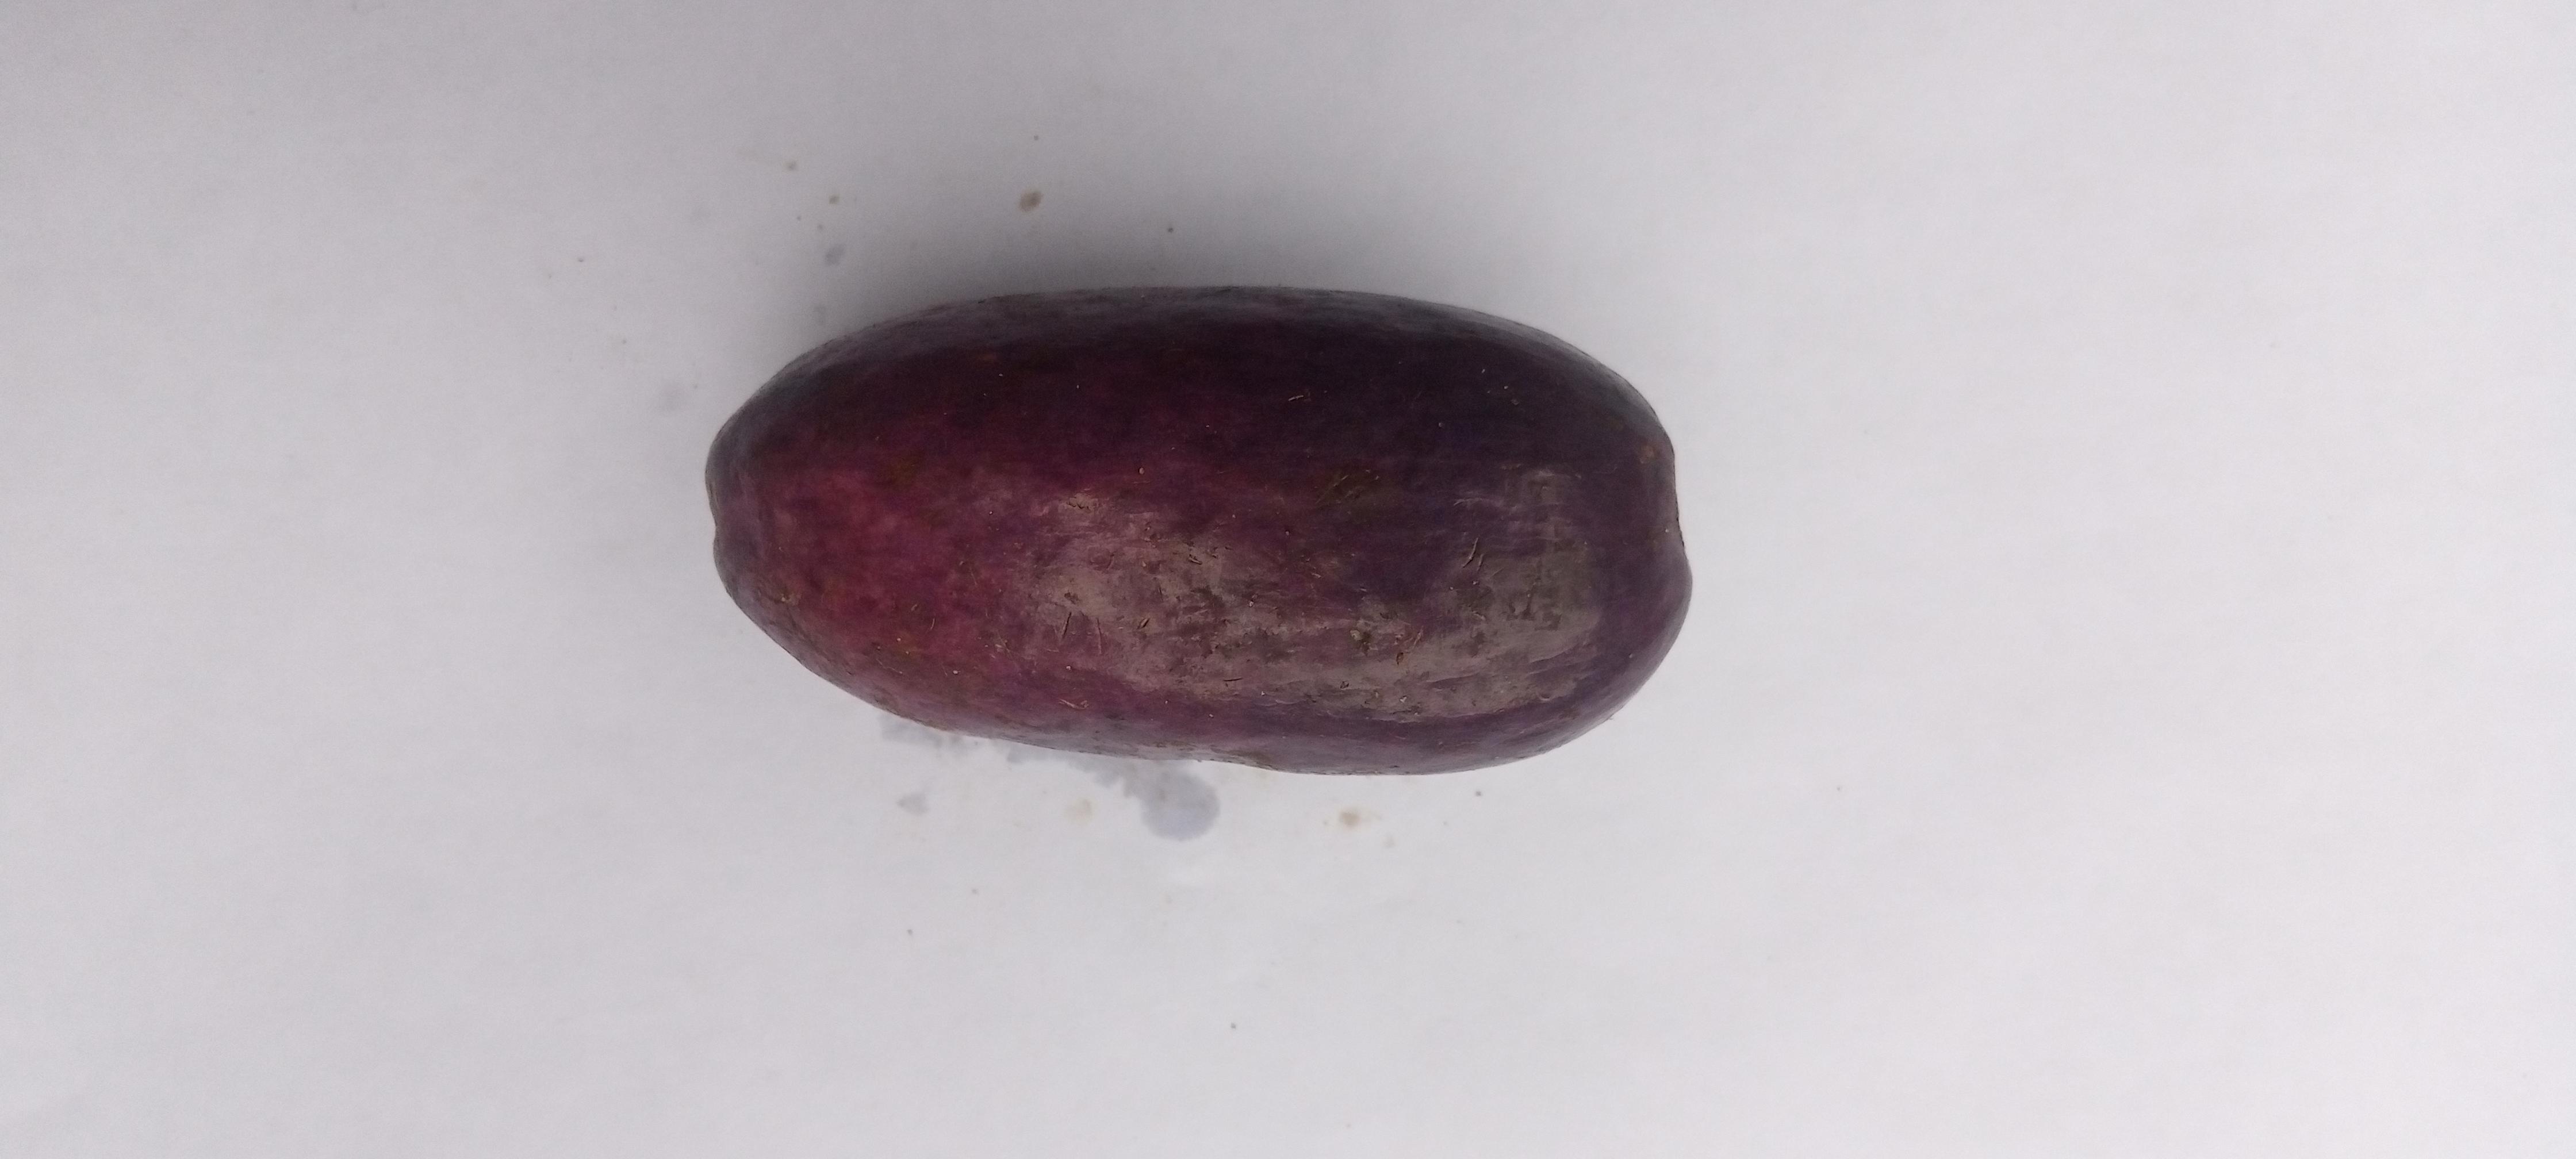
Plum grade: unaffected